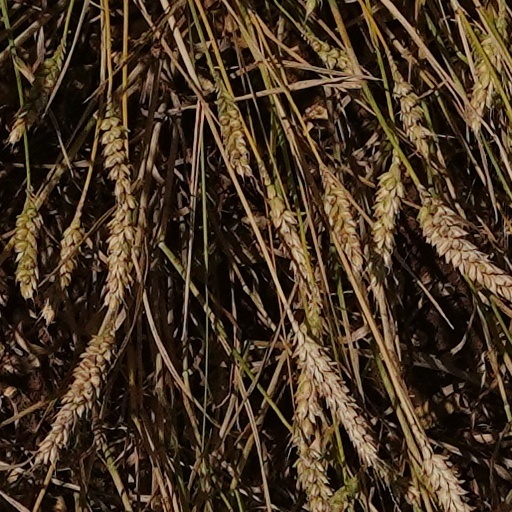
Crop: wheat